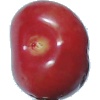
Label: Cherry 2